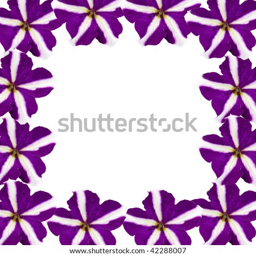
frame of lilac flowers on a white background